Devudu

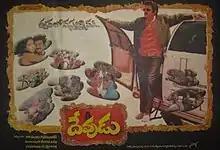
Theatrical release poster

Devudu is a 1997 Telugu-language drama film directed and co-written by Ravi Raja Pinisetty. It stars Nandamuri Balakrishna, Ramya Krishna, and Ruchita Prasad with music composed by Sirpy. A. Gopinath, M. Venkatrao and C. Krishna Rao produced the film under the Sri Chitra Creations banner.